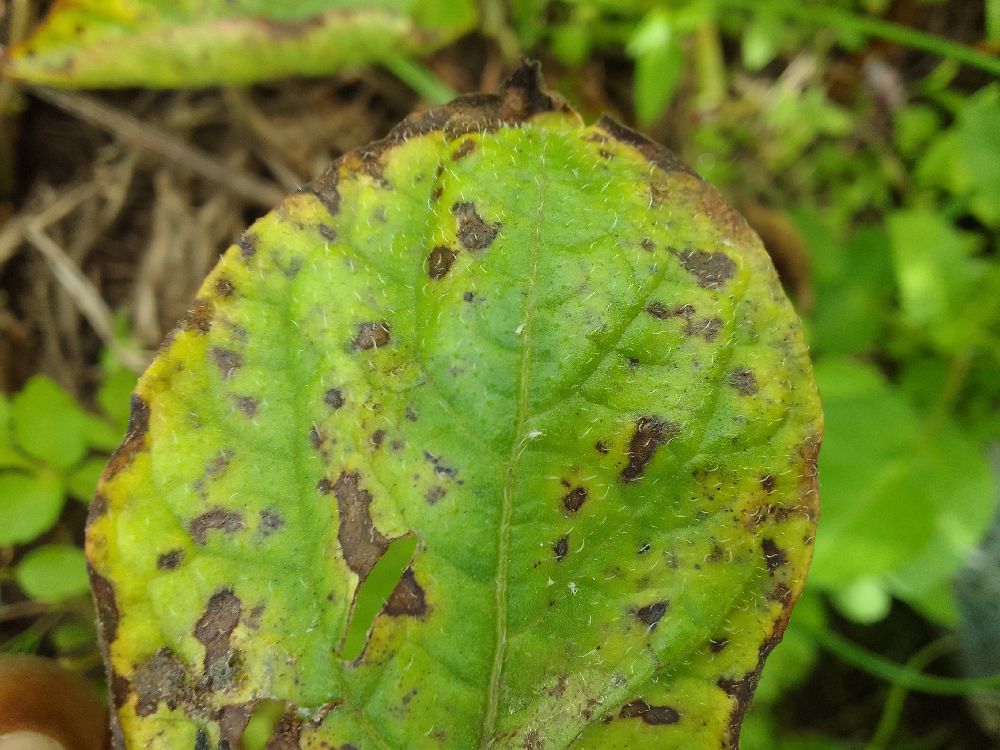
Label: Early blight